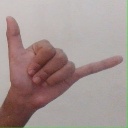
अक्षर: द